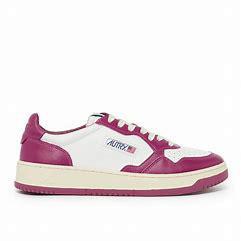
Brand: Autry
Model: Action Shoes Autry Action Medalist 1